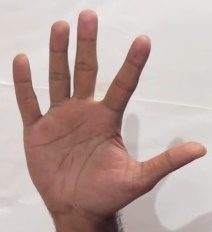
ASL sign: 5